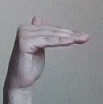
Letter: khaa